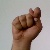
The image shows a hand gesture representing the letter 'T' in Indian Sign Language.